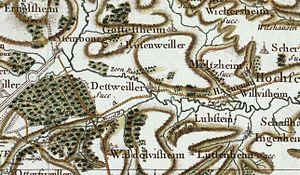
Localisation de Dettwiller sur la carte de Cassini.
Dettwiller est une commune française située dans le département du Bas-Rhin, en région Grand Est.